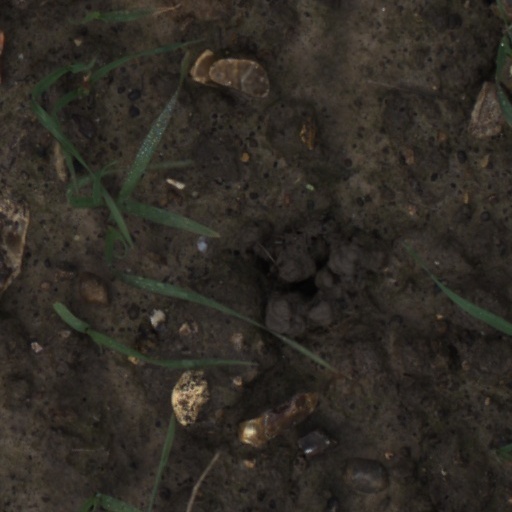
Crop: wheat